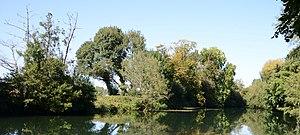
Photo prise depuis le terrain municipal ouvert au public à Lessart, Buxerolles 86180
Buxerolles est une commune du Centre-Ouest de la France, située dans la proche banlieue nord de Poitiers dans le département de la Vienne en région Nouvelle-Aquitaine.